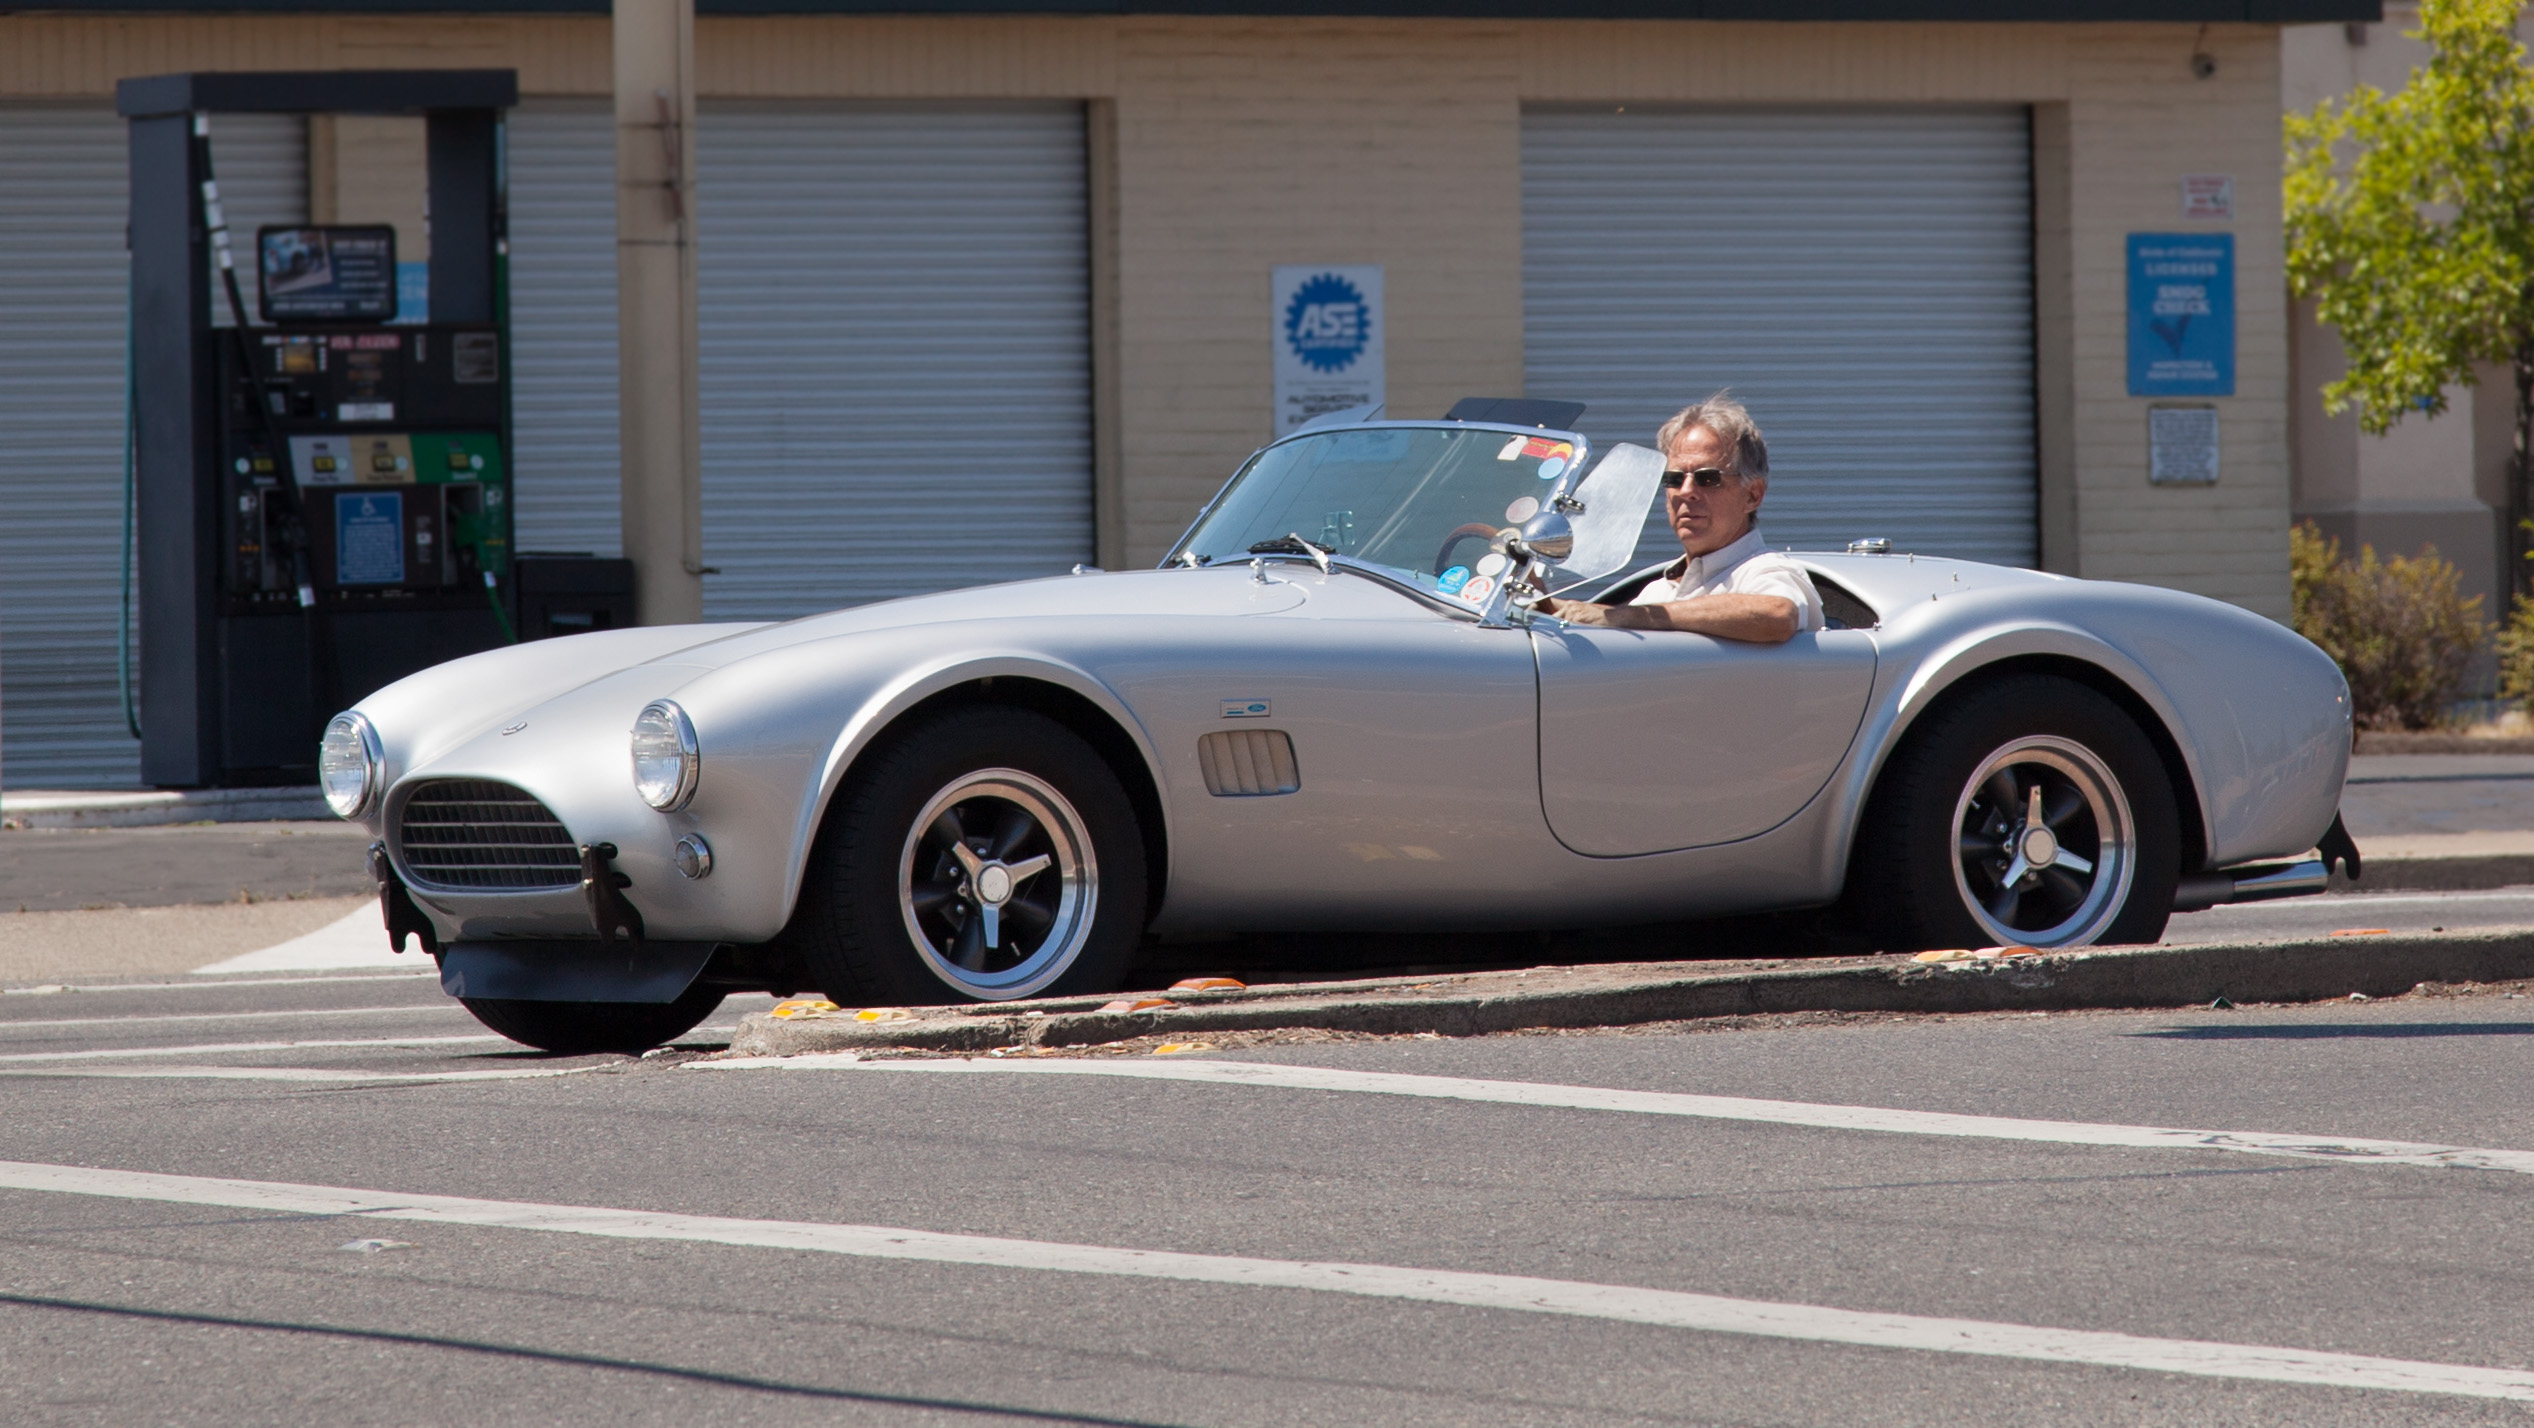
car, vehicle, classic car, sports car, vintage car, race car, convertible, antique car, land vehicle, ac cobra, automobile make, automotive design